Postage stamps and postal history of Canada

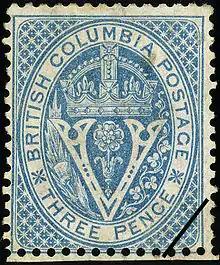
An 1865 stamp of British Columbia

The colonies of British Columbia and Vancouver Island jointly issued stamps valid in both colonies in 1860. In 1865, each colony issued its own series. After the two colonies were merged in 1866, the united colony issued stamps from 1867 to 1869.